Aguadilla metropolitan area

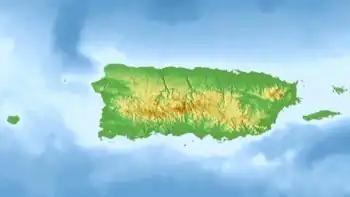

Comprising Aguadilla, Isabela, San Sebastián, Aguada, Moca, and Añasco, and Rincón, the Aguadilla metropolitan area is situated between the western and northern coastal plains, the Añasco Valley, Culebrinas Valley, the Northern Karst Belt, and the Cordillera Central mountain subrange in the northwestern region of the main island of Puerto Rico.